Warship March

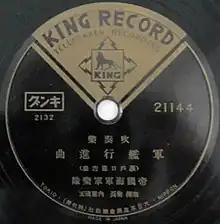
1938 King Records release of the Japanese March

The is a Japanese march composed in 1897 by Tokichi Setoguchi. It was the official march of the Imperial Japanese Navy and is the official march of its successor, the Japan Maritime Self-Defense Force (JMSDF). In Japan, the march is also commonly referred to as the .